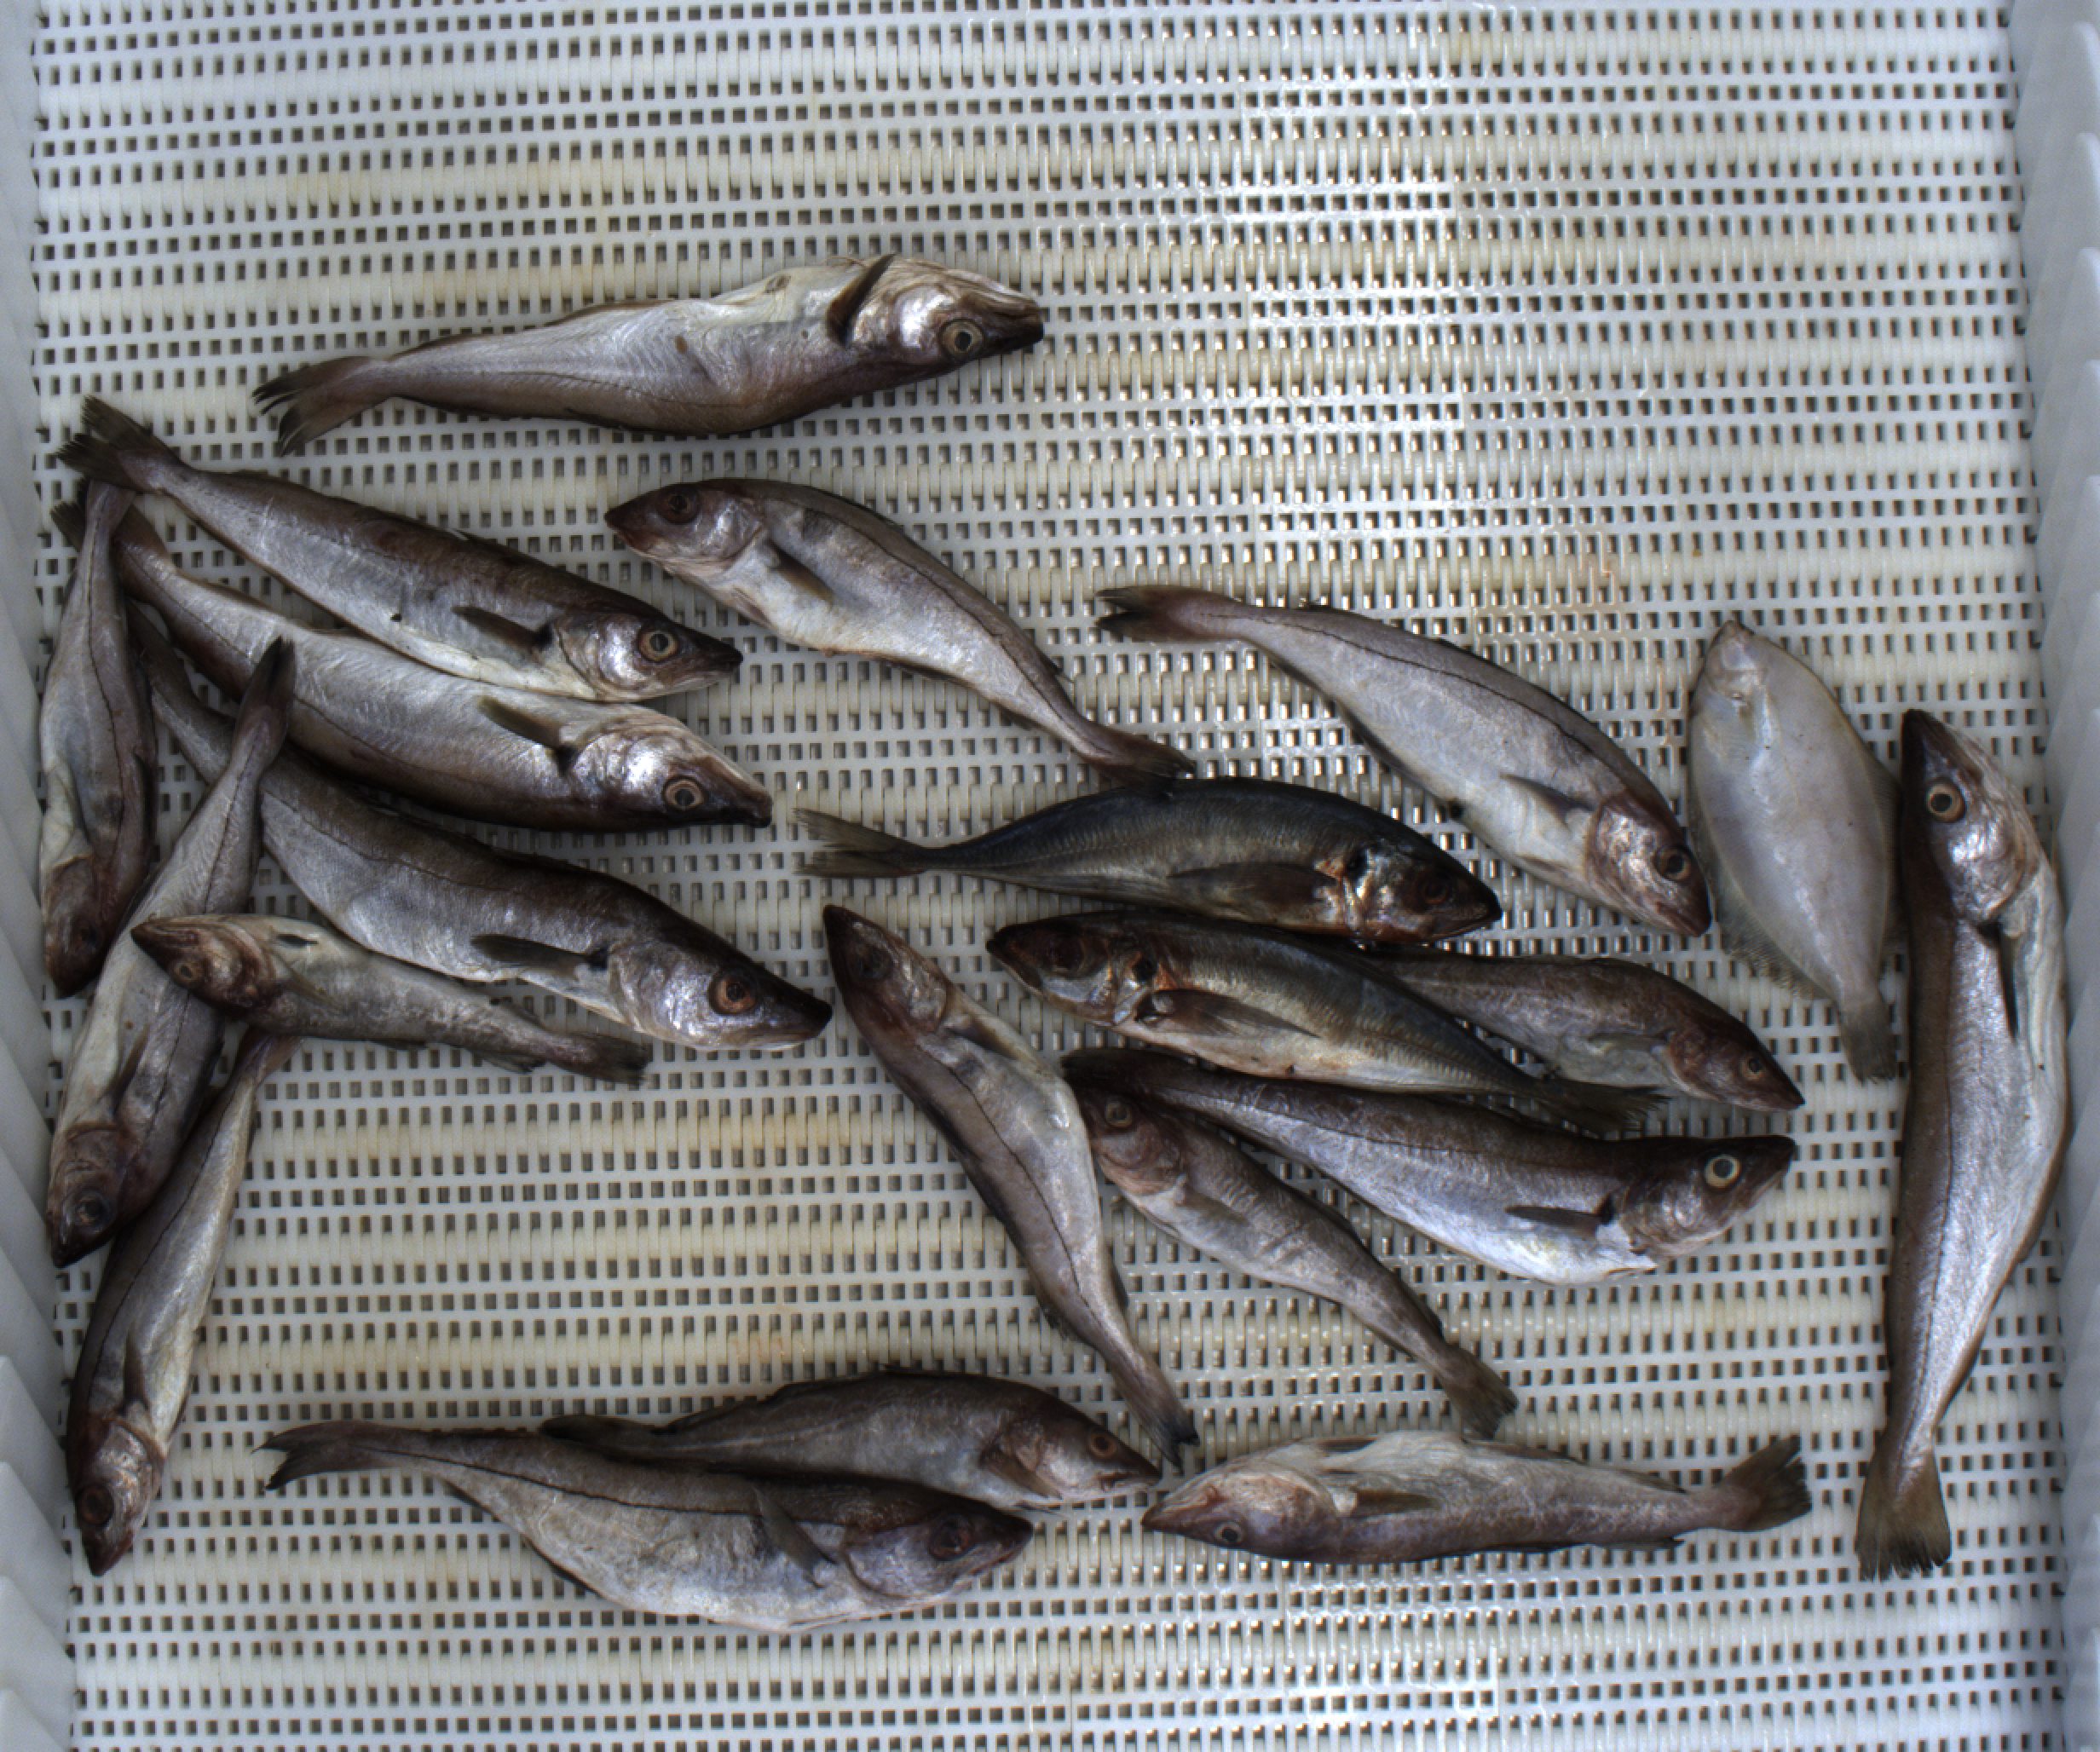
Total fish: 21
Cod: 5
Haddock: 7
Whiting: 6
Hake: 0
Horse mackerel: 2
Saithe: 0
Other: 1